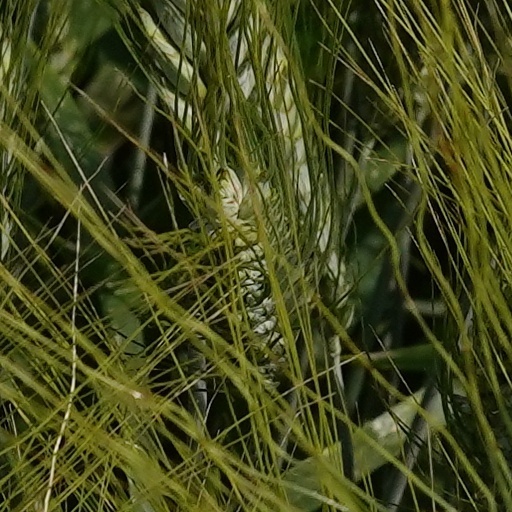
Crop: wheat